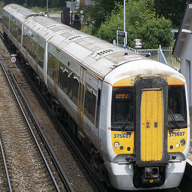
Vehicle type: Trains